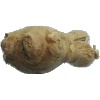
Label: Ginger Root 1